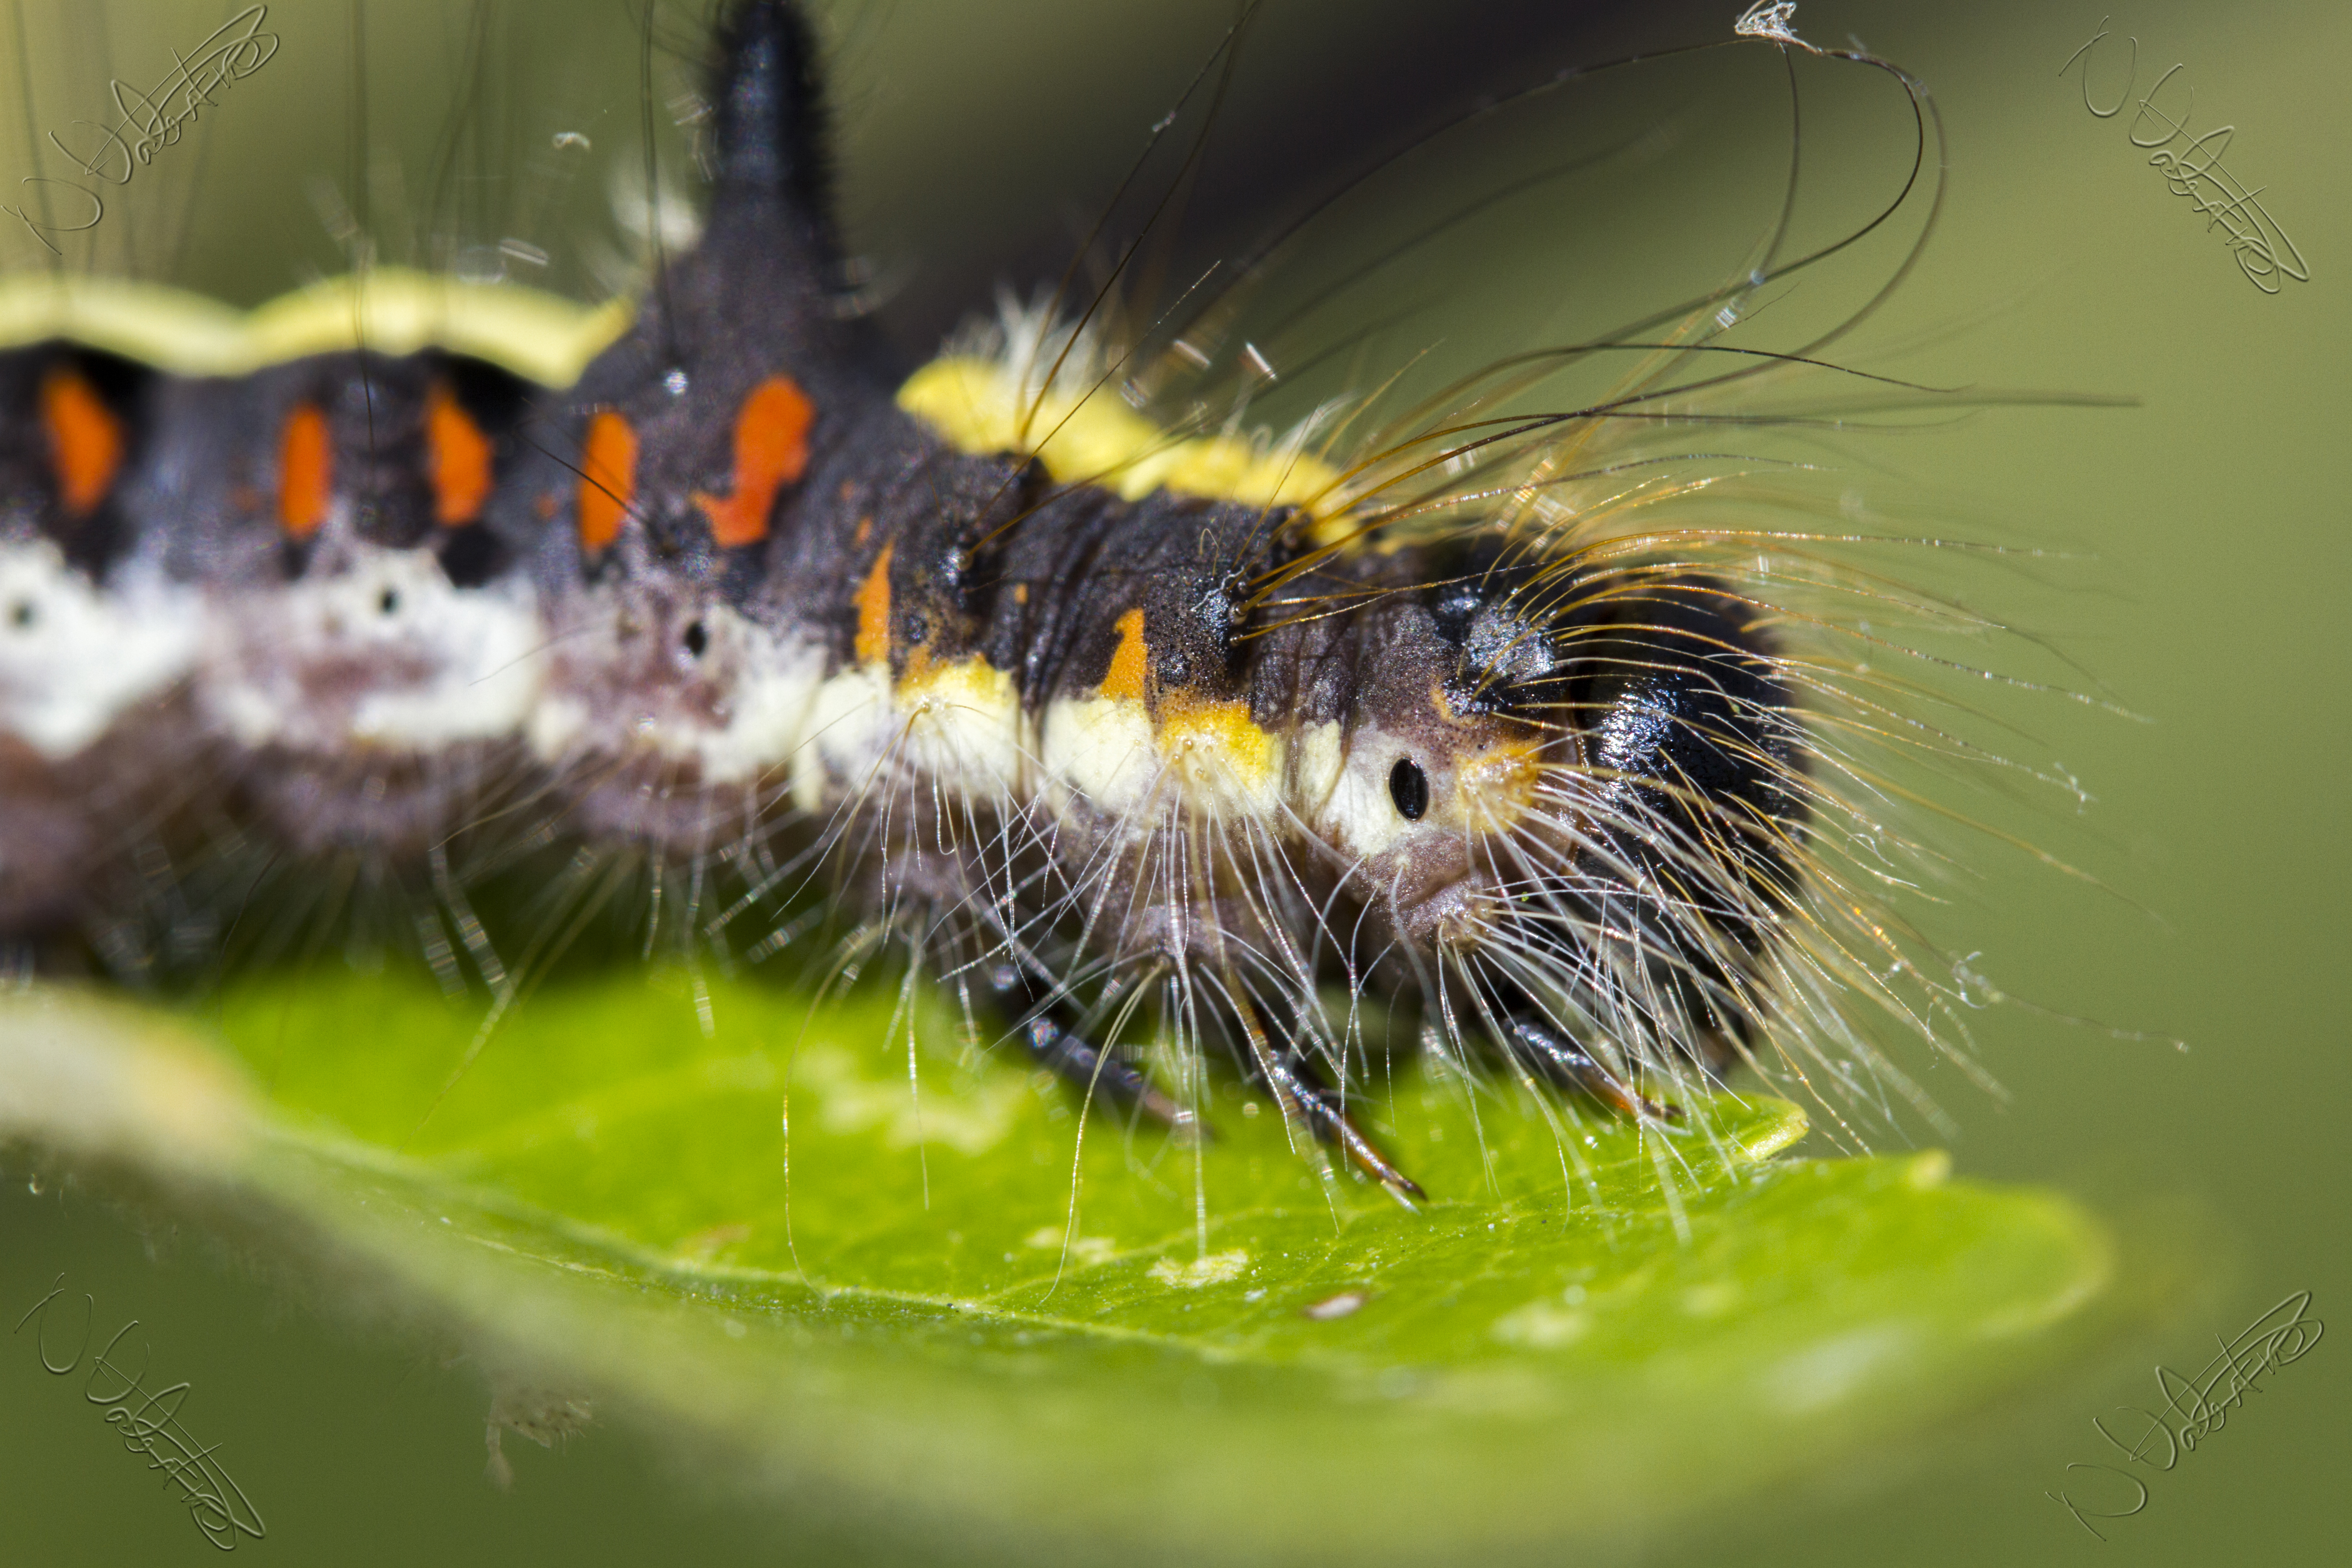
nature, bokeh, photography, insect, macro, canon, moth, garden, fauna, invertebrate, caterpillar, close up, outdoors, 7d, dof, nikkvalentine, larva, macro photography, cameracamaraderie, amateursgroup, greydaggermoth, moths and butterflies